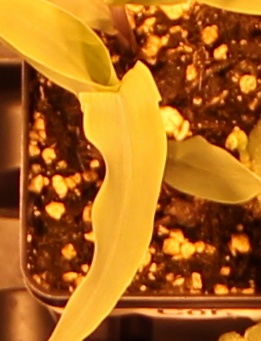
Label: Corn